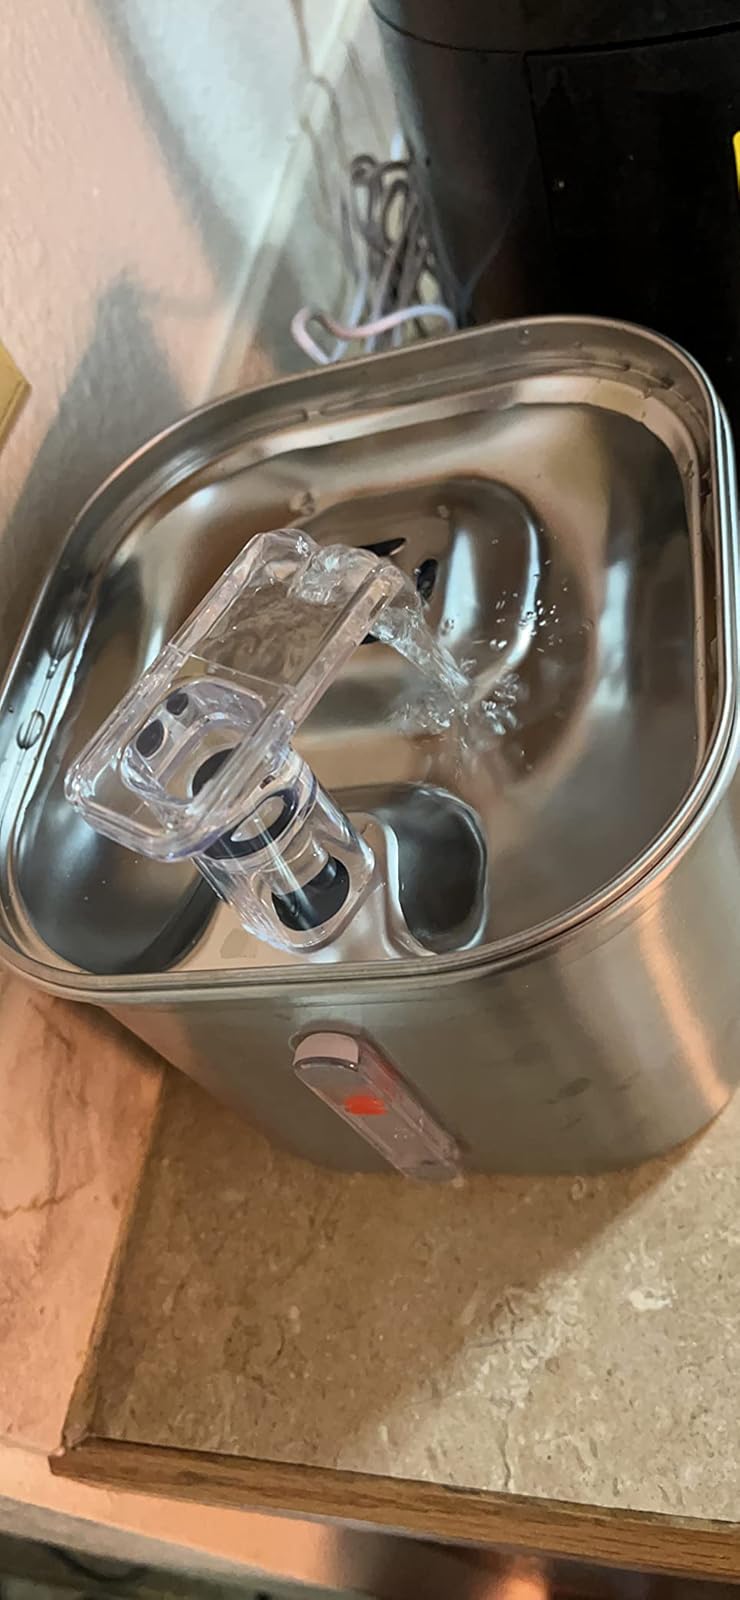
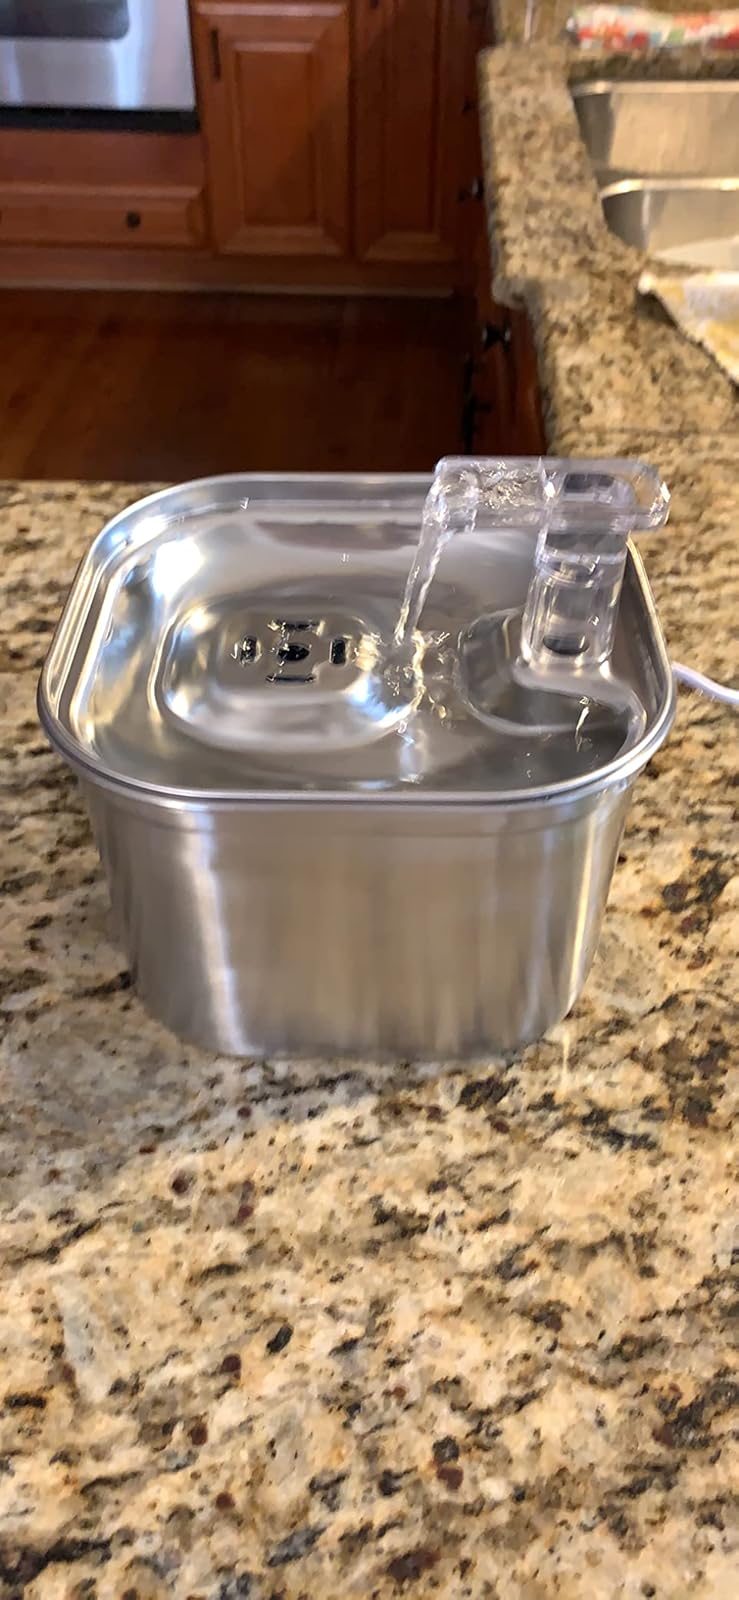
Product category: items_bowl
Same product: yes